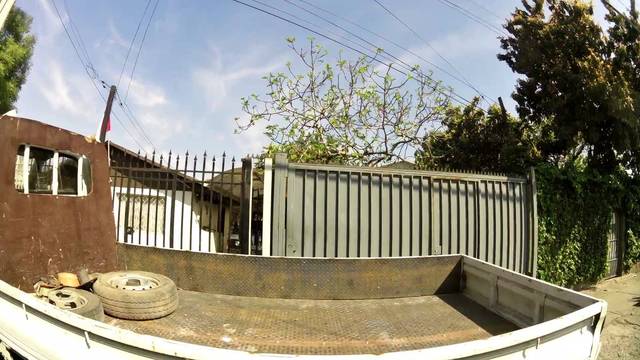
Region: Chile
Coordinates: -33.562, -70.665